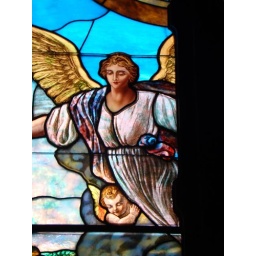
Stained glass window over 100 years old restored.